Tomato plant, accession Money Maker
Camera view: tilt-top (135 deg); turntable rotation: 60 degrees
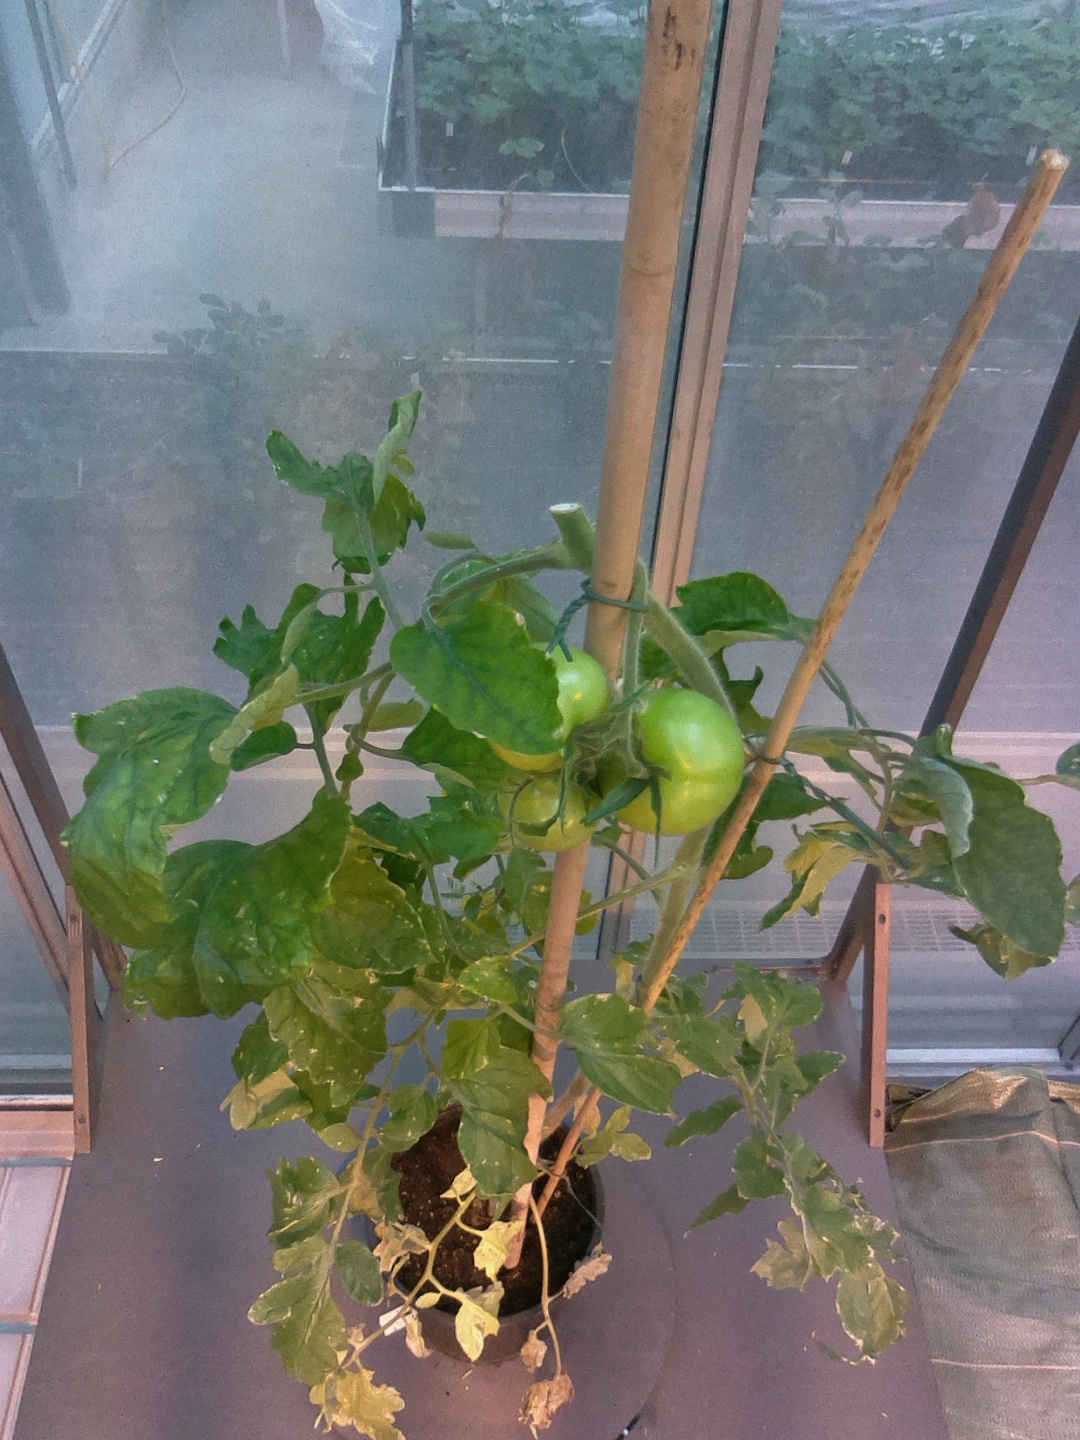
BBCH growth stage 77: 70%-80% of final fruit size